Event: Nepal Earthquake
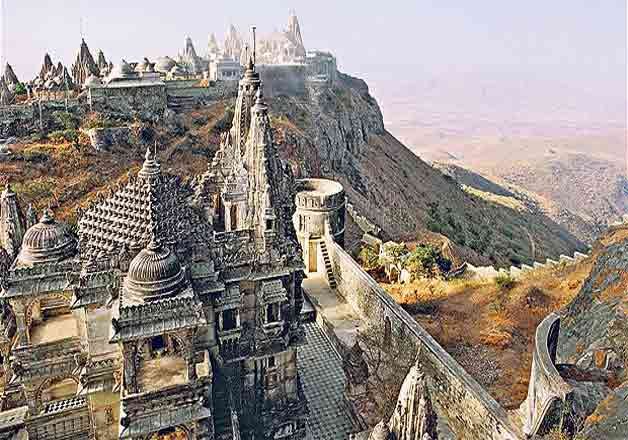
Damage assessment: no_damage